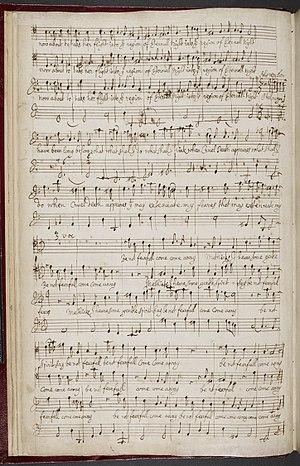
Henry Purcell, né le 10 septembre 1659 et mort le 21 novembre 1695, est un musicien et compositeur anglais, né et mort à Londres dans le quartier de Westminster. Bien qu'il ait incorporé des éléments stylistiques italiens et français dans ses compositions, Purcell a développé une forme proprement anglaise de musique baroque. Musicien complet, il éclipse par la qualité et la variété de son œuvre tout ce que ses contemporains ont pu écrire dans les genres qu'il a abordés : opéra, musique de scène, cantates profanes et religieuses, musique pour clavier ou musique de chambre. Il faudra attendre le XXᵉ siècle avec Edward Elgar, Ralph Vaughan Williams, William Walton et Benjamin Britten, pour qu'un compositeur d'origine anglaise égale la renommée de Purcell.